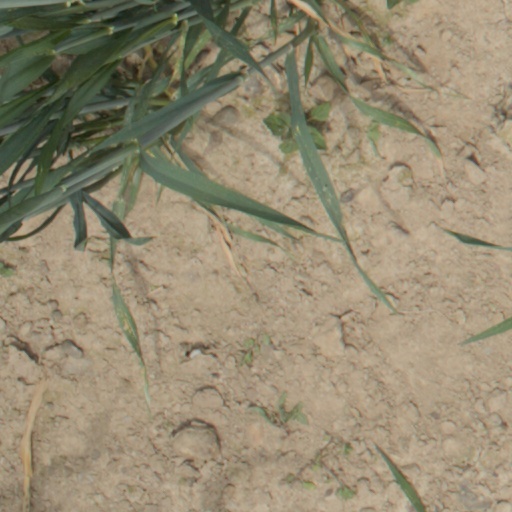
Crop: wheat